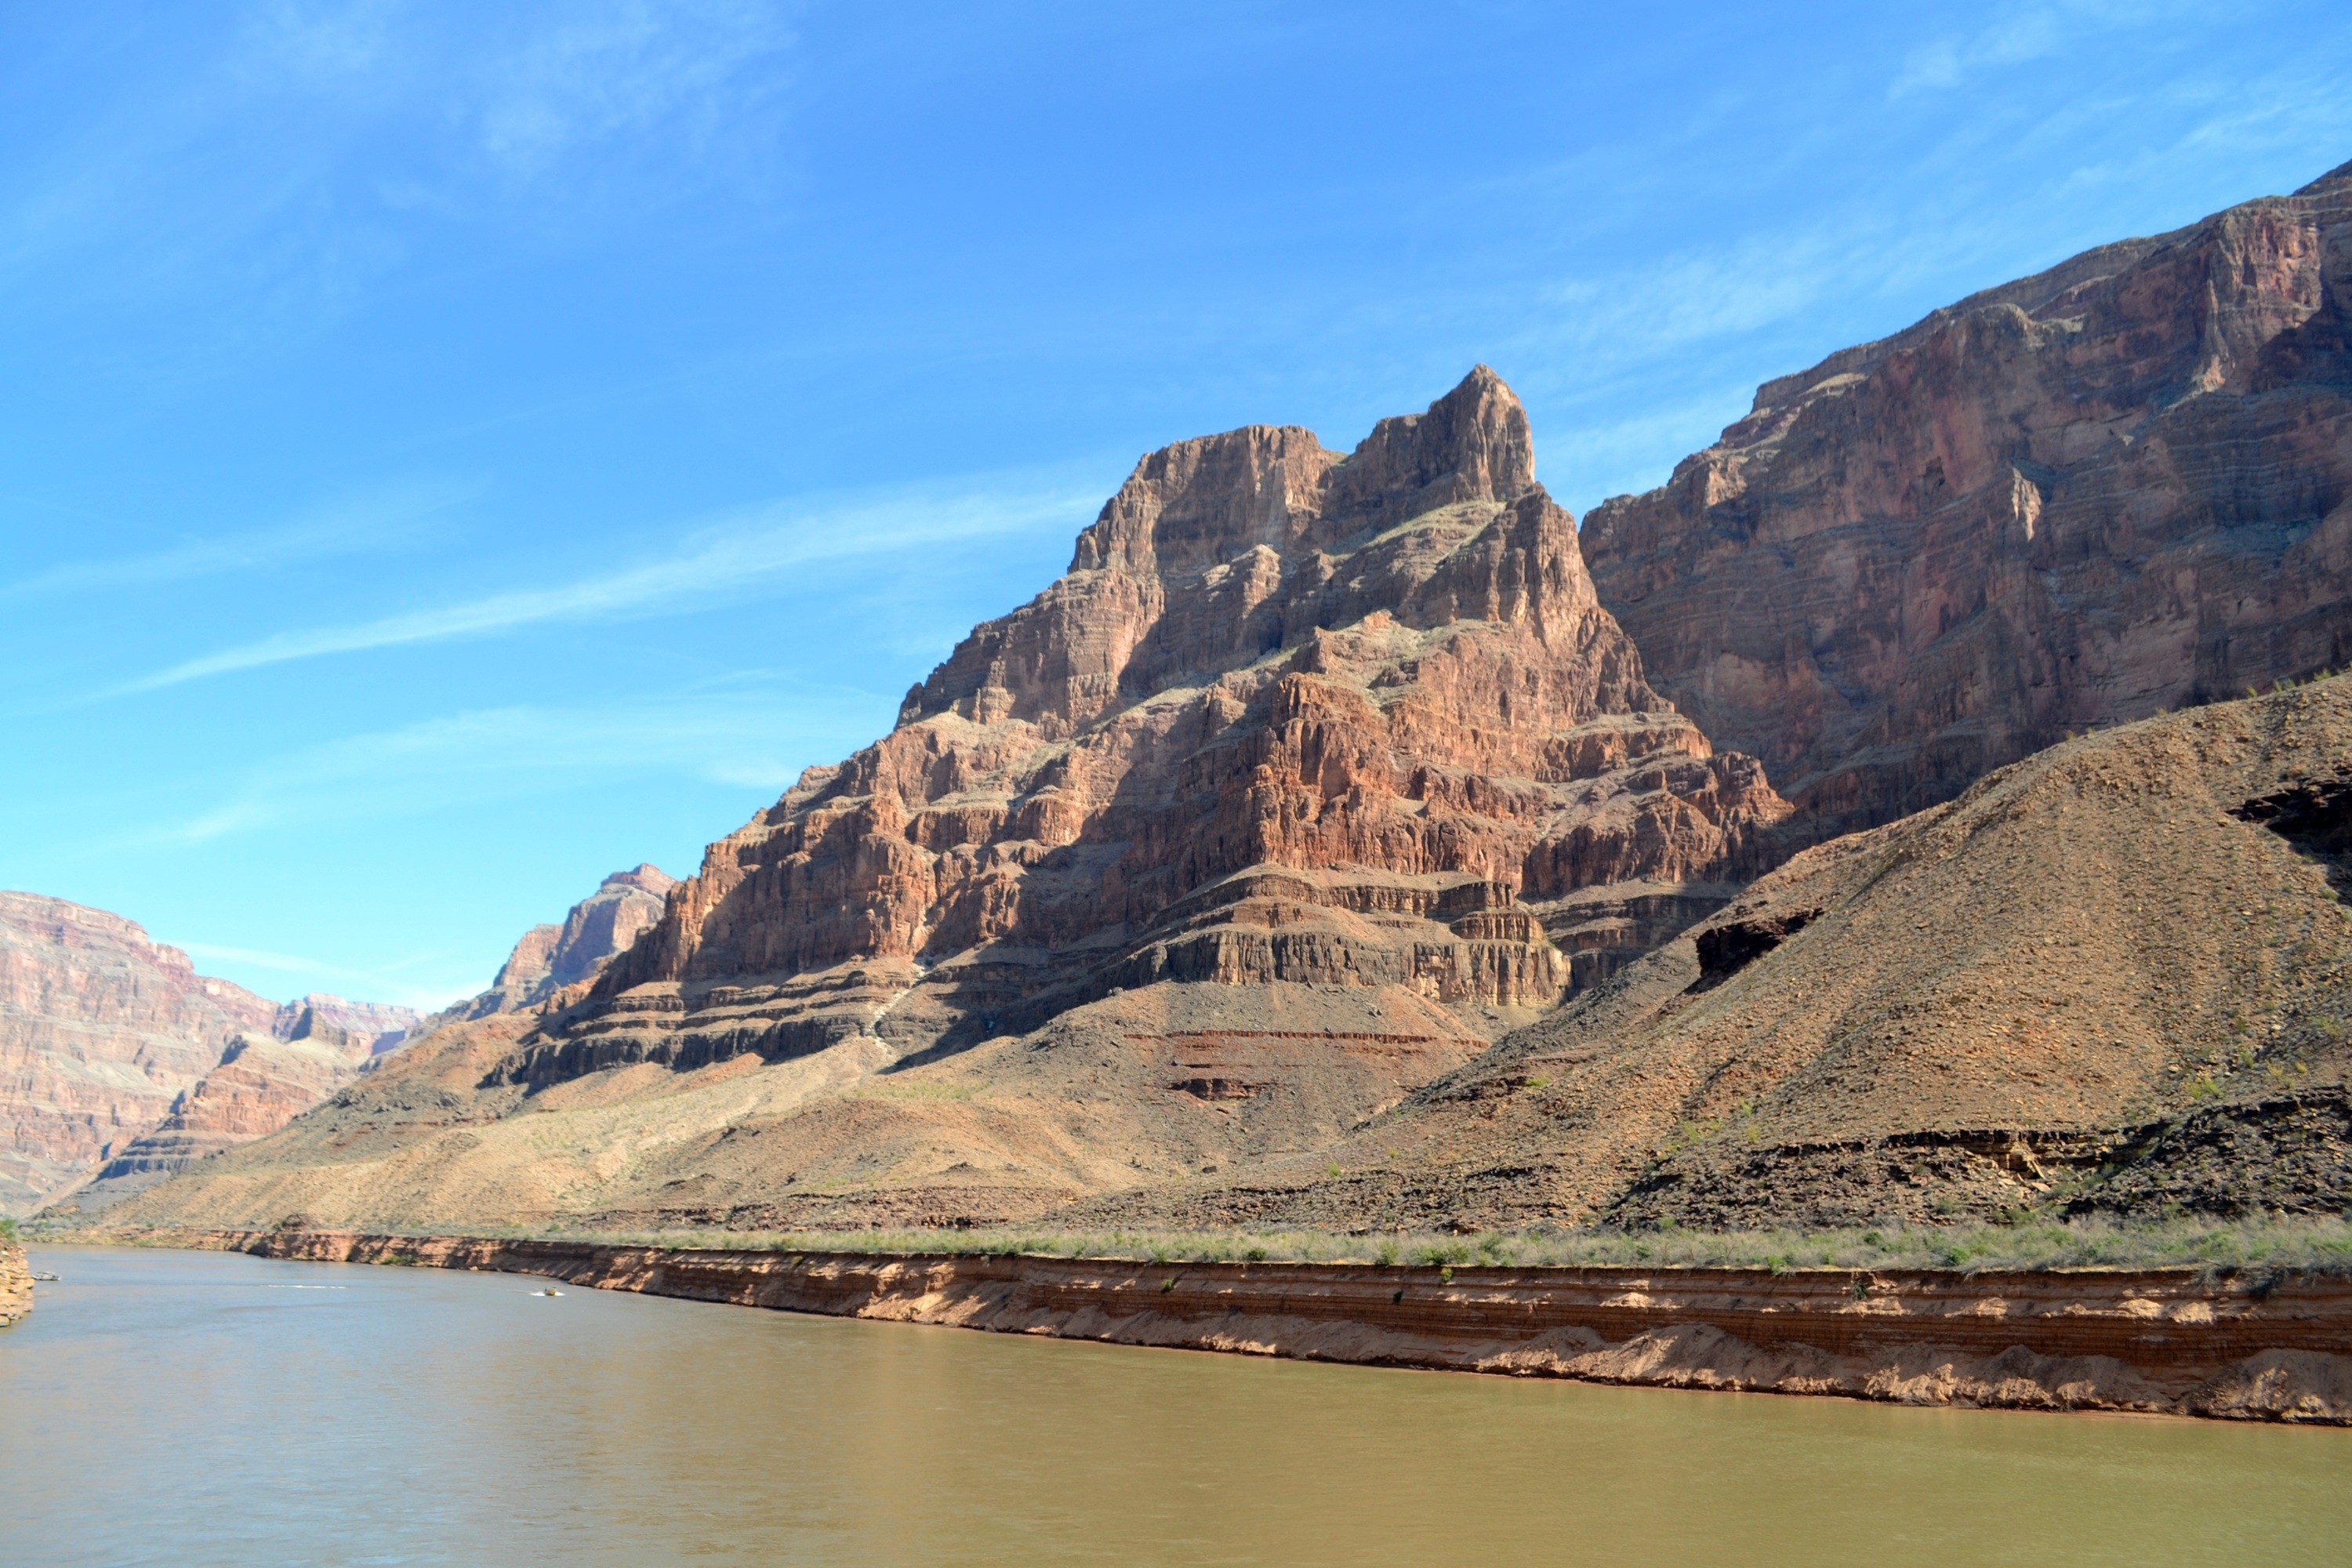
landscape, rock, mountain, view, river, valley, mountain range, cliff, scenic, usa, america, landmark, canyon, grand canyon, tourism, terrain, arizona, geology, colorado, badlands, plateau, wadi, landform, geographical feature